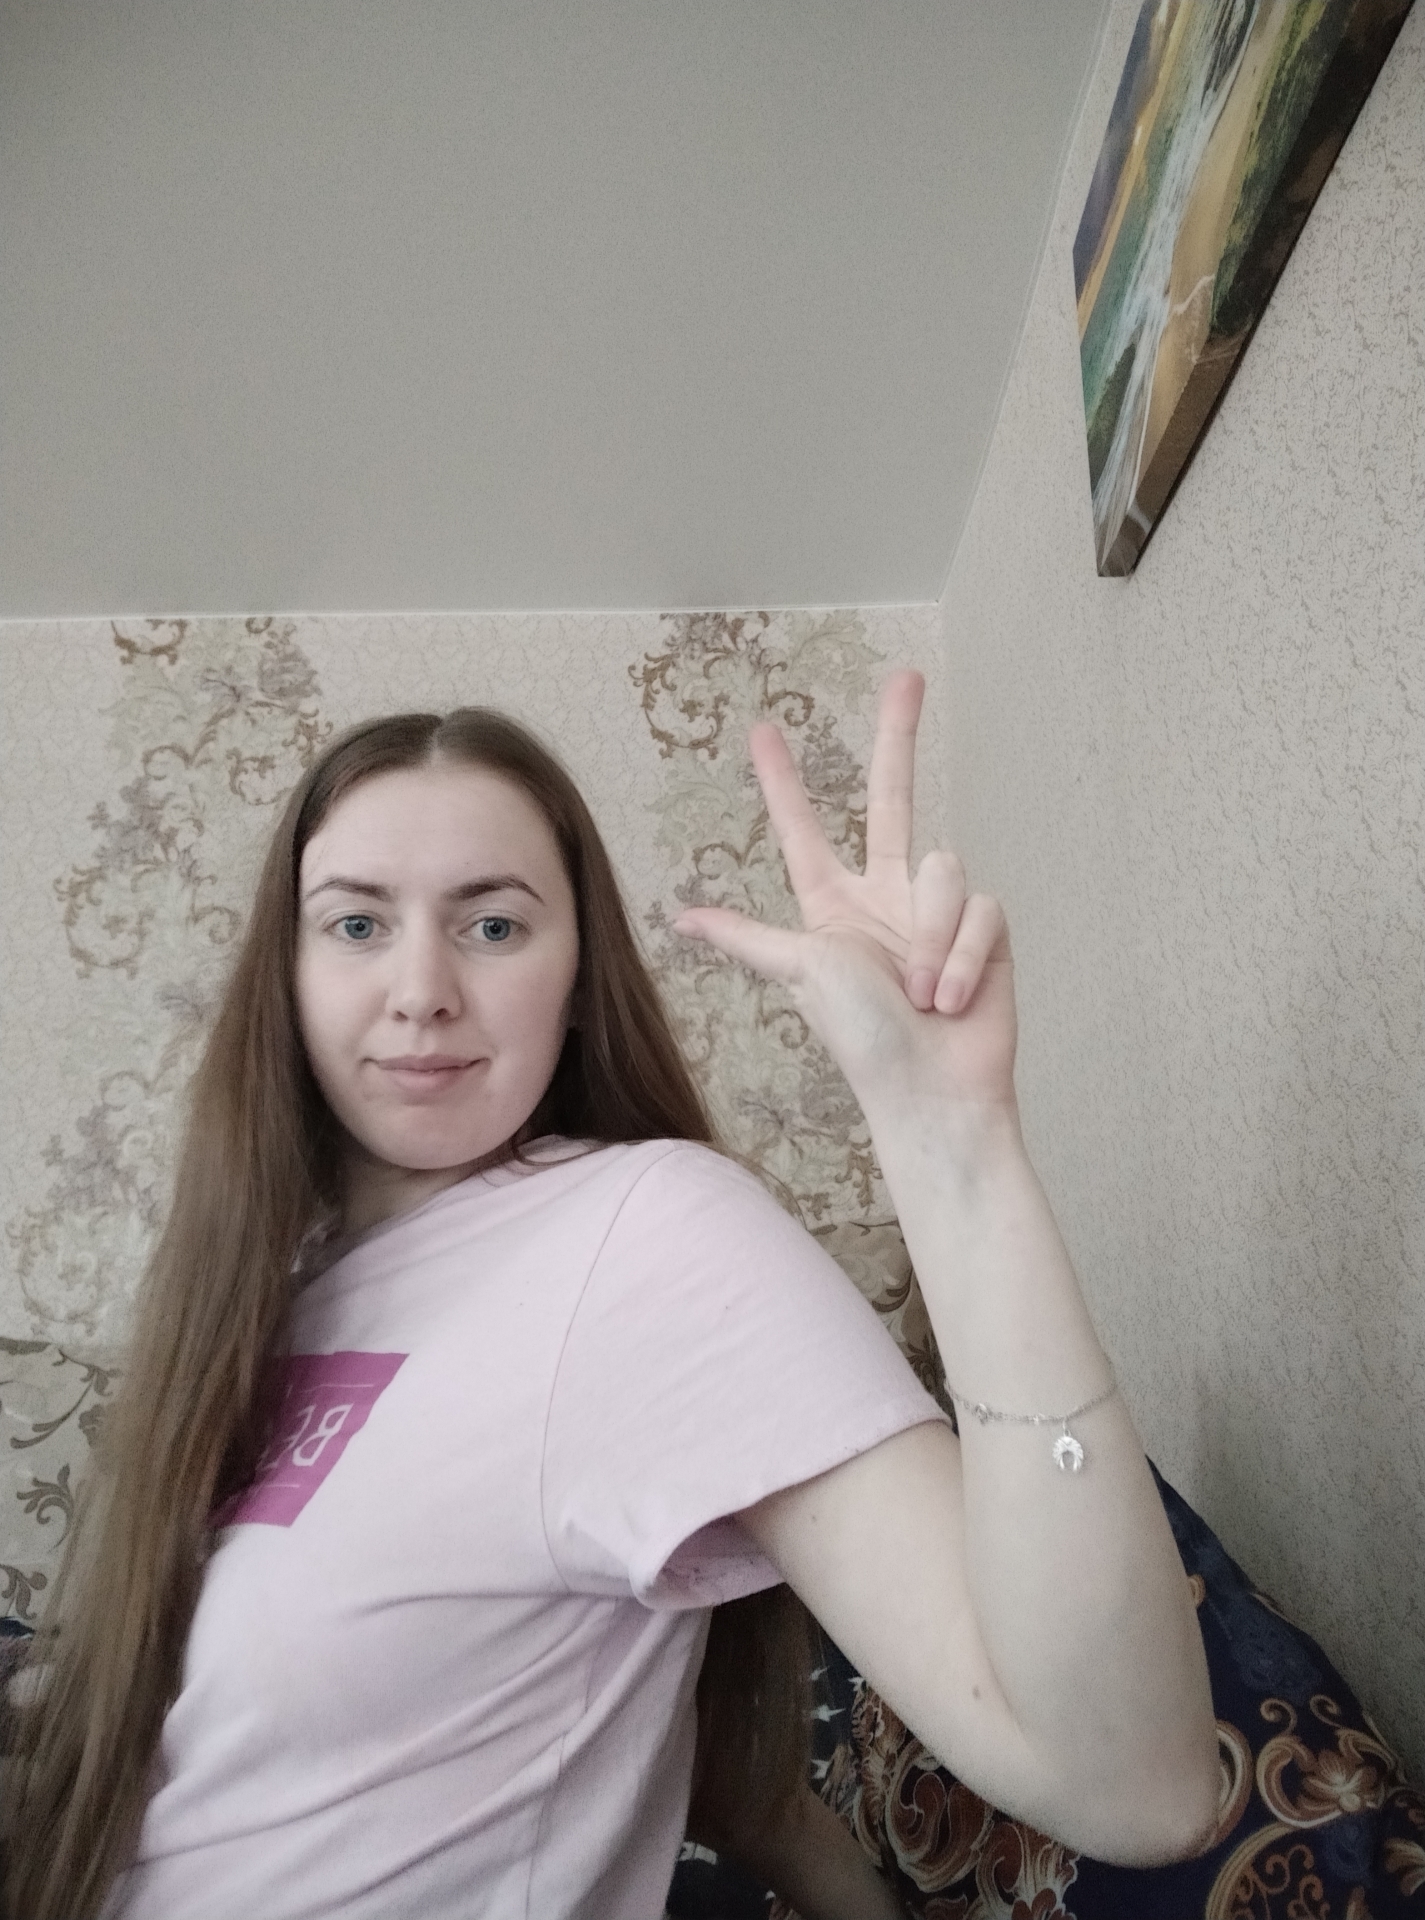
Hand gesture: three2